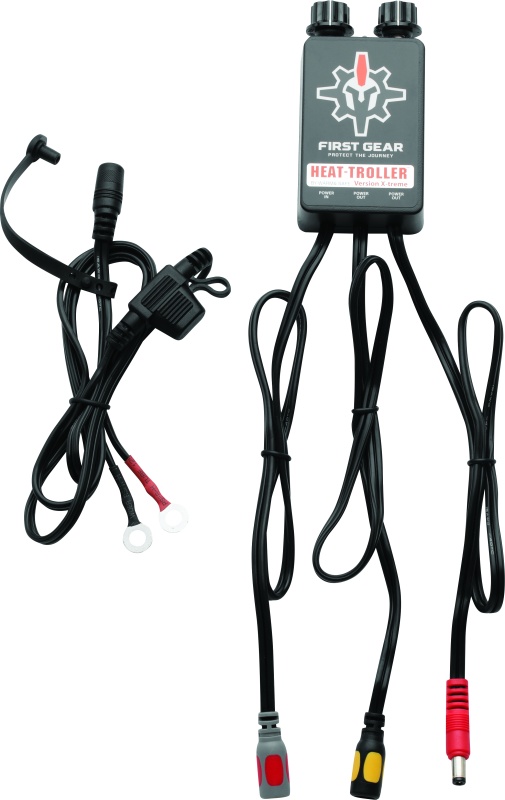
FIRSTGEAR Dual Portable Heat-Troller
Allows one person to variably control heat separately to multiple garments, such as a jacket and gloves. Can also be used to balance heat between any set of heated garments, such as jacket liner on one control and gloves, pants and socks on the other.
Brand: FIRSTGEAR
Category: Apparel & Accessories > Clothing Accessories > Hand Muffs